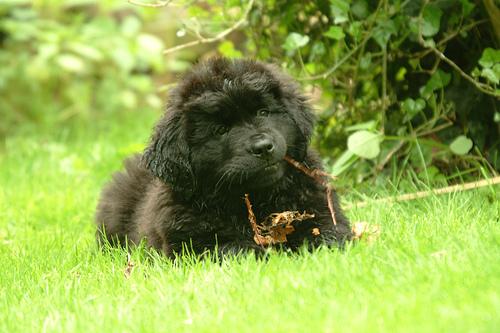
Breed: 215-n000031-Newfoundland